Rayen High School

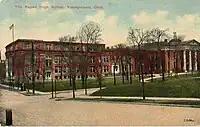
Rayen High School in 1912.

A long-time fixture in the Youngstown City School District system, The Rayen School opened its doors to 40 students in September 1866. Provisions for the school were made through a legacy of Colonel William Rayen, a judge and former military officer who fought in the War of 1812. Rayen, who died in 1854, left a residual estate of $31,000, which he set aside for the establishment and maintenance of a secondary school. Rayen specified that the school should be free and open to students of all backgrounds.